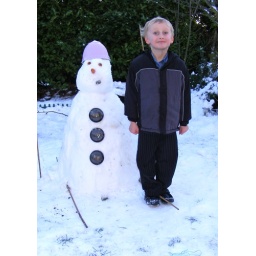
My son Callum standing next to the snowman we had just made in our back garden.